Orland P. Bassett

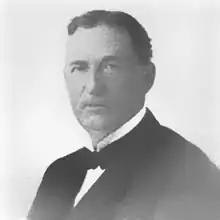

Orland P. Bassett (March 31, 1831 – February 26, 1921) was an American floriculturist who is known for popularizing the American Beauty rose with Bassett & Washburn. He also was the longtime owner of the Pictorial Printing Company.